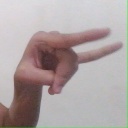
अक्षर: च